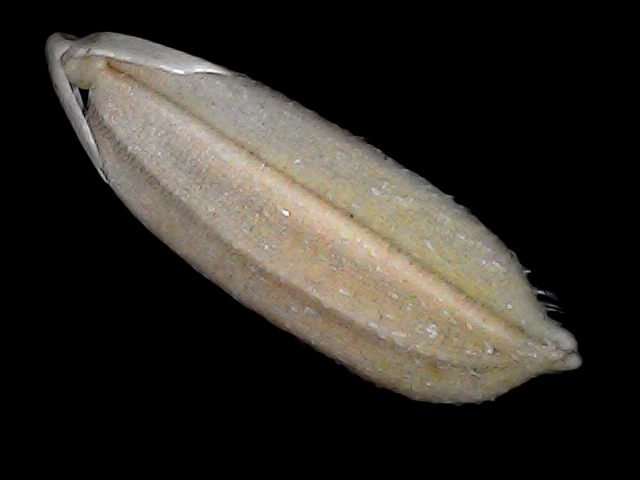
Rice variety: Br22